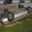
Label: automobile